Hammond Gateway station

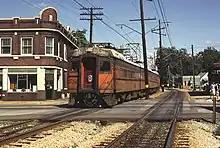
A train stopping at Hammond, , as seen before modernization

Originally, South Shore Line trains called at a station located at 4531 Hohman Avenue, which was simply named . It consisted of a pair of high-level platforms located between the crossings of Hohman and Johnson Avenues. The southern platform was a side platform that served eastbound trains to Michigan City and South Bend while the northern platform, situated between the two tracks, was an island platform that served westbound trains to Chicago. The tracks through the station were gauntlet tracks which permitted the passage of freight trains. A stucco-finished station building was located east of Hohman Avenue, south of the tracks. Early on, it featured a lunch counter, restrooms, a waiting room, and a staffed ticket counter. The station staff were later removed, with it instead only being equipped with a ticket machine. To the east of the station was a parking lot with capacity for 718 cars.